North Carolina Tar Heels men's basketball

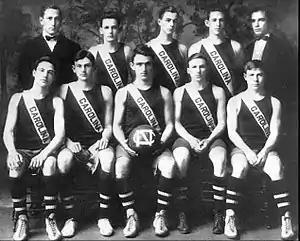
Coach Nathaniel Cartmell and the 1910–11 men's basketball team

North Carolina played its first game on January 27, 1911, beating Virginia Christian 42–21 at Bynum Gymnasium, the team's home from 1911 to 1923. The team's first coach was Nat Cartmell. Cartmell was charged with illegally playing dice with known gamblers and was fired after the 1913–14 season. He would be replaced by Charles Doak.